Torstein Dale

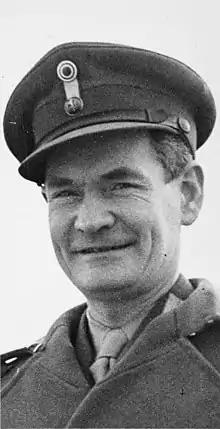
Major general Torstein Dale, 1966

Torstein Dale (8 May 1907 – 18 March 1977) was a Norwegian physician and military officer. He served as president of the Norwegian Red Cross.